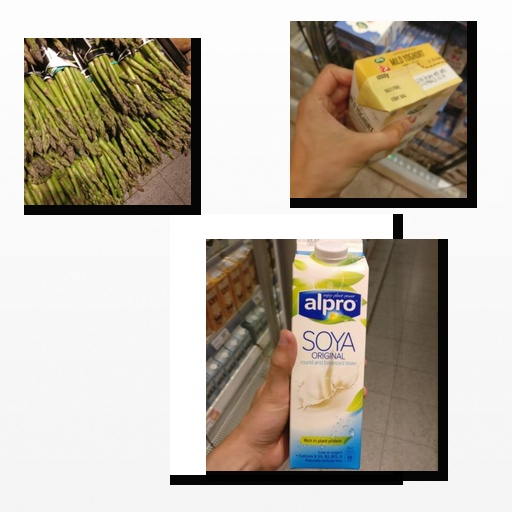
Food items: asparagus, vanilla_yogurt, soy_milk, okra